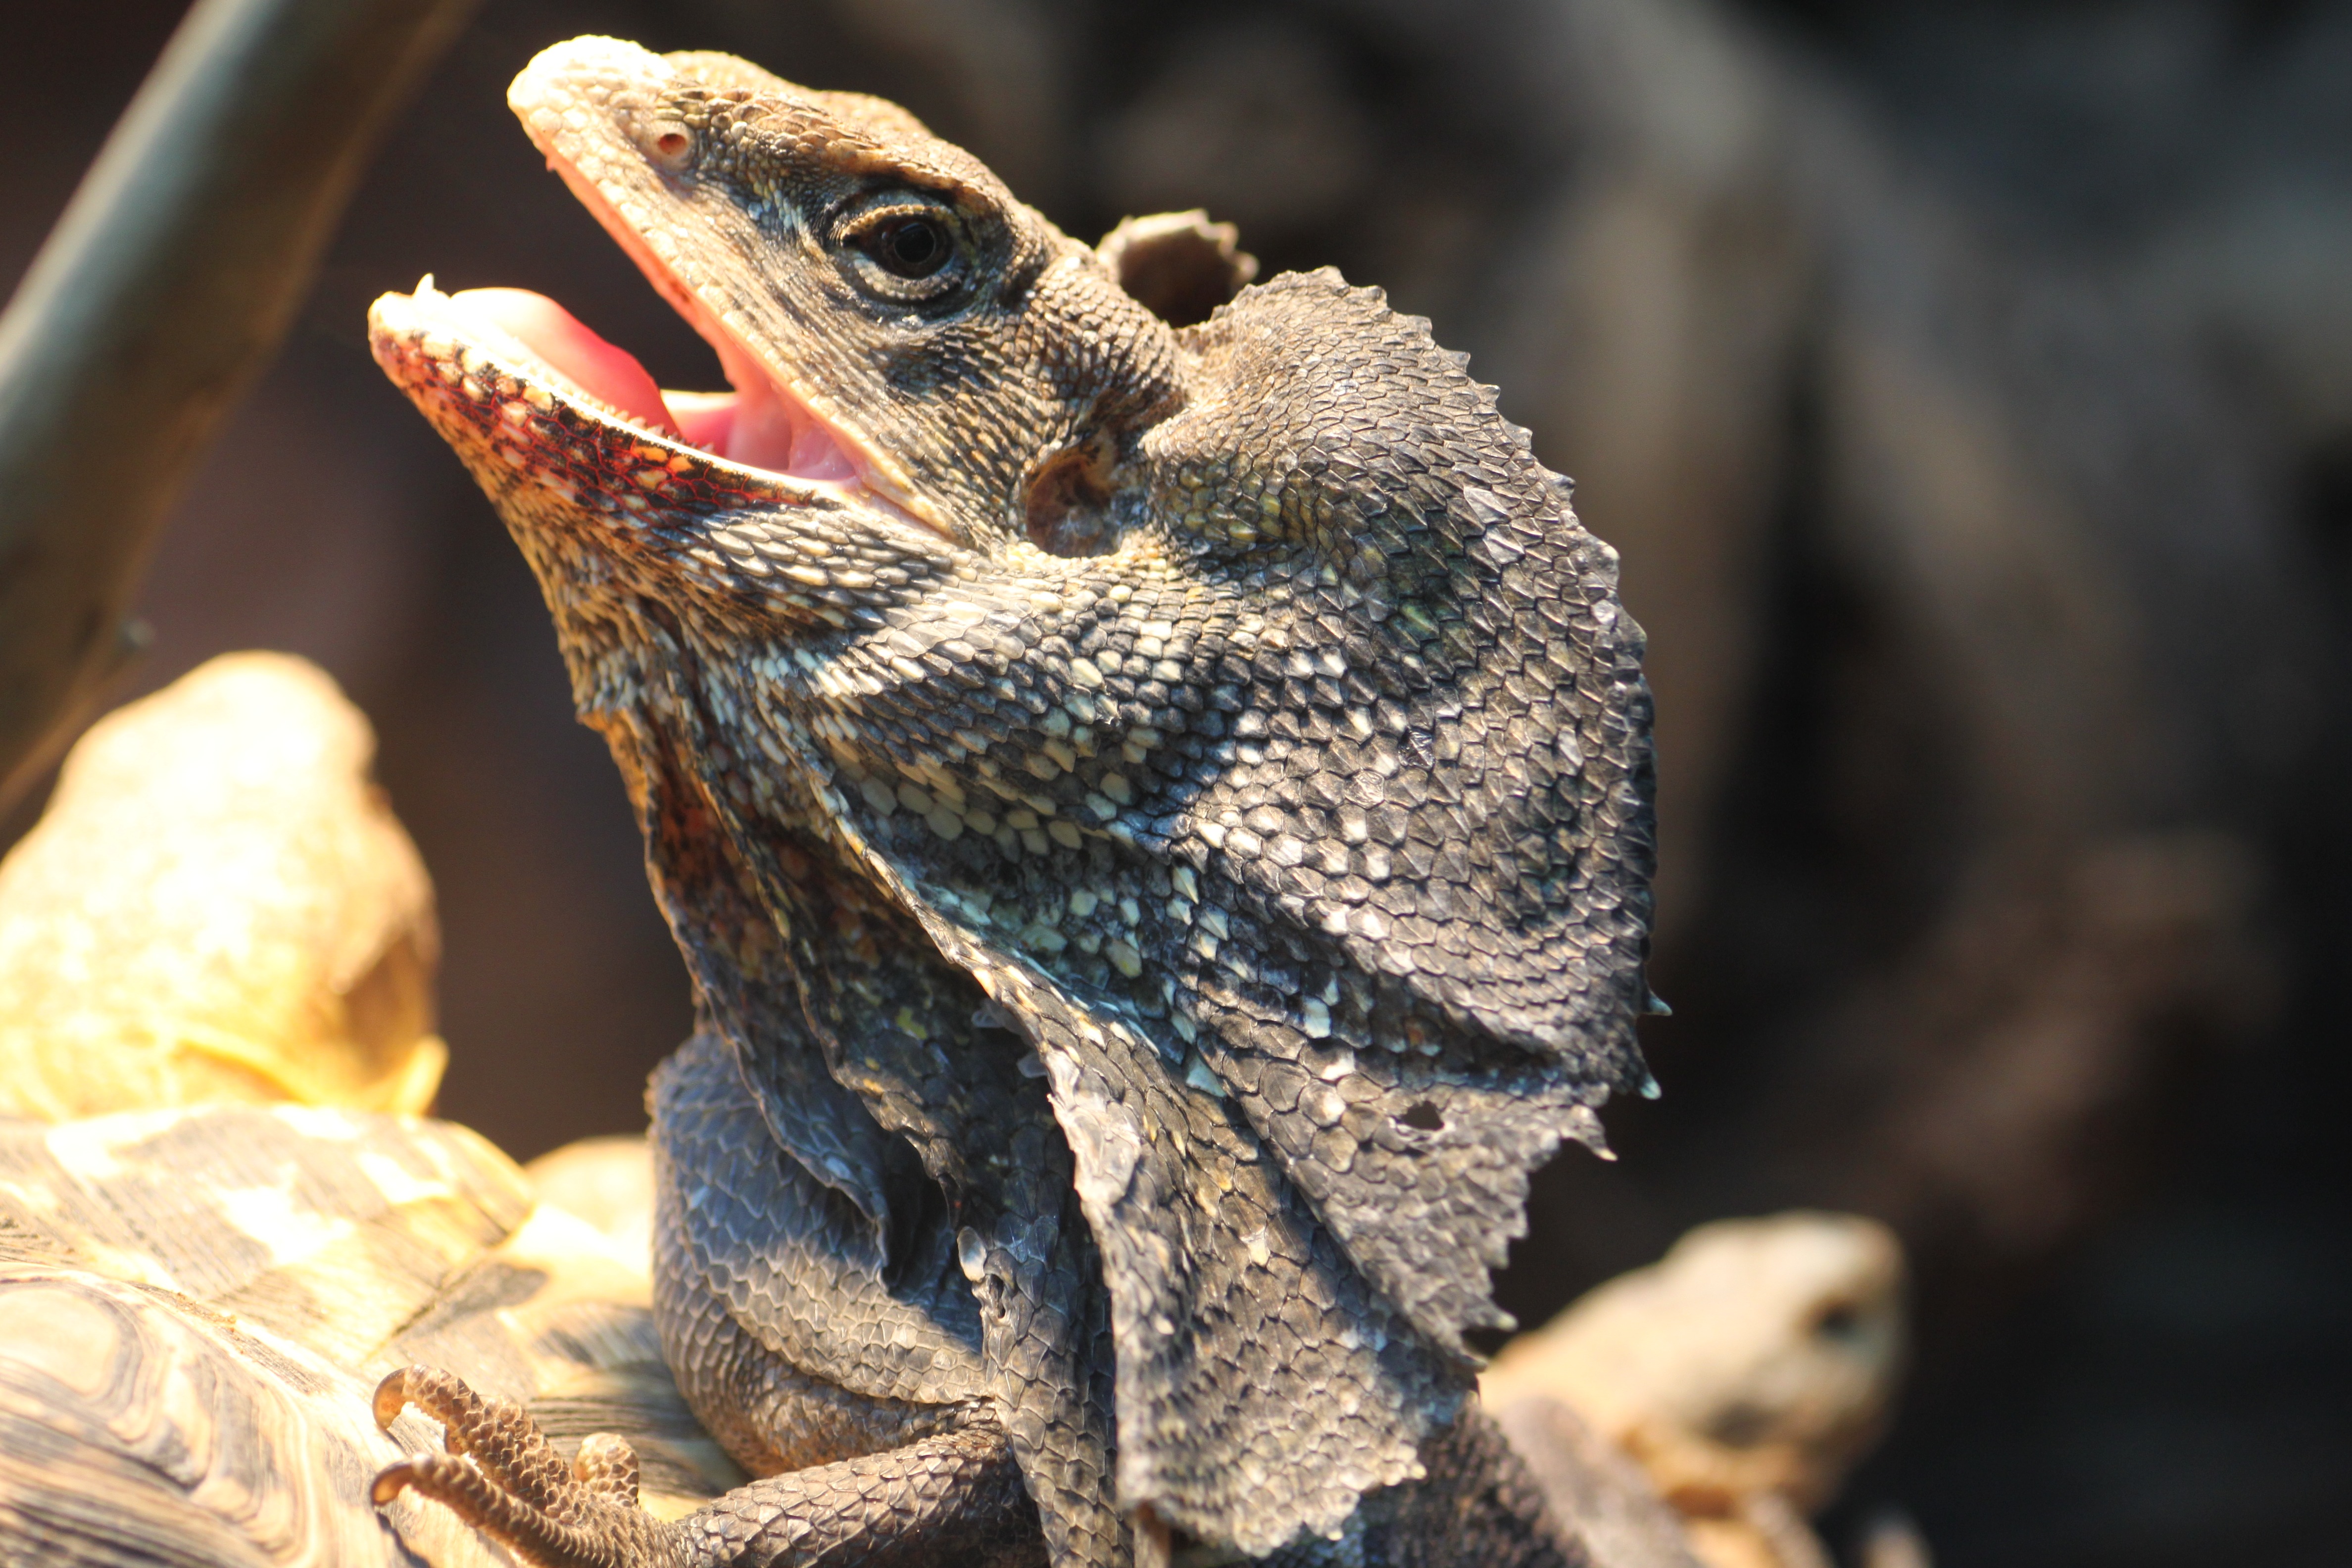
wildlife, zoo, jungle, reptile, scale, fauna, lizard, close up, vertebrate, dragon, scaly, serpent, macro photography, agamidae, agama, scaled reptile, boas